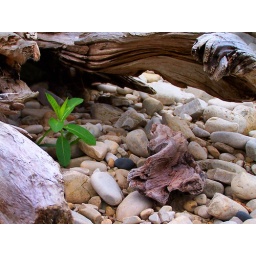
found on the beach in front of Henry's house